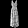
Label: Dress